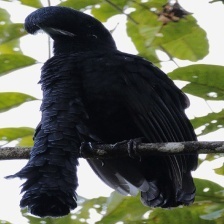
Species: UMBRELLA BIRD
Scientific name: CEPHALOPTERUS